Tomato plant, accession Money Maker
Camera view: vertical (180 deg); turntable rotation: 60 degrees
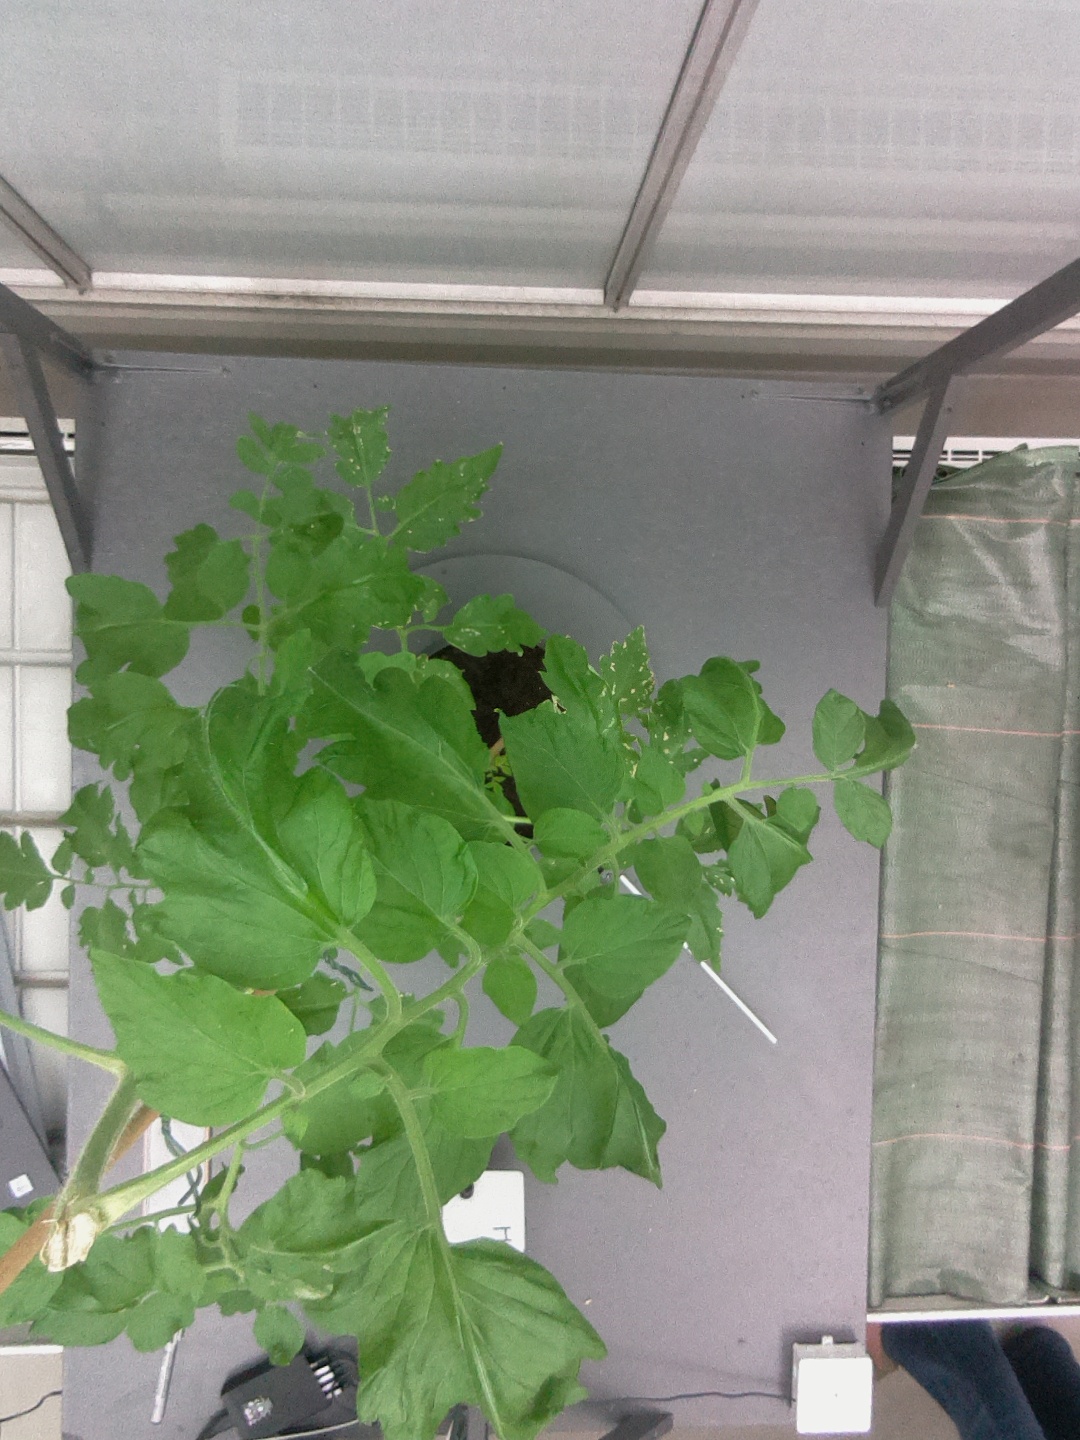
BBCH growth stage 52: 2 inflorescences visible